Jordan Schroeder

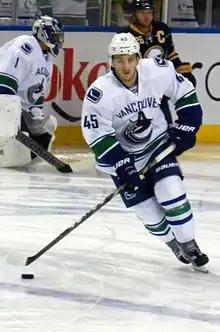
Schroeder during warm-ups with the Vancouver Canucks during the 2013–14 season

After attending his first professional training camp with the Canucks, he was reassigned to the Moose on September 27, 2011. Playing the first game of the season on October 8 against the Peoria Rivermen, Schroeder recorded three assists in a 4–3 win. Two months later, during a game against the Oklahoma City Barons on December 10, Schroeder was involved in a collision of several players and left the game with a high ankle sprain. Fourth on the team in scoring at the time of the injury, with five goals and eight assists, Schroeder missed 16 games and returned to the Moose on January 20, 2011 against the Abbotsford Heat. He finished his professional rookie season with 28 points (10 goals and 18 assists) over 61 games, while adding 6 points (1 goal and 5 assists) in 11 post-season games.